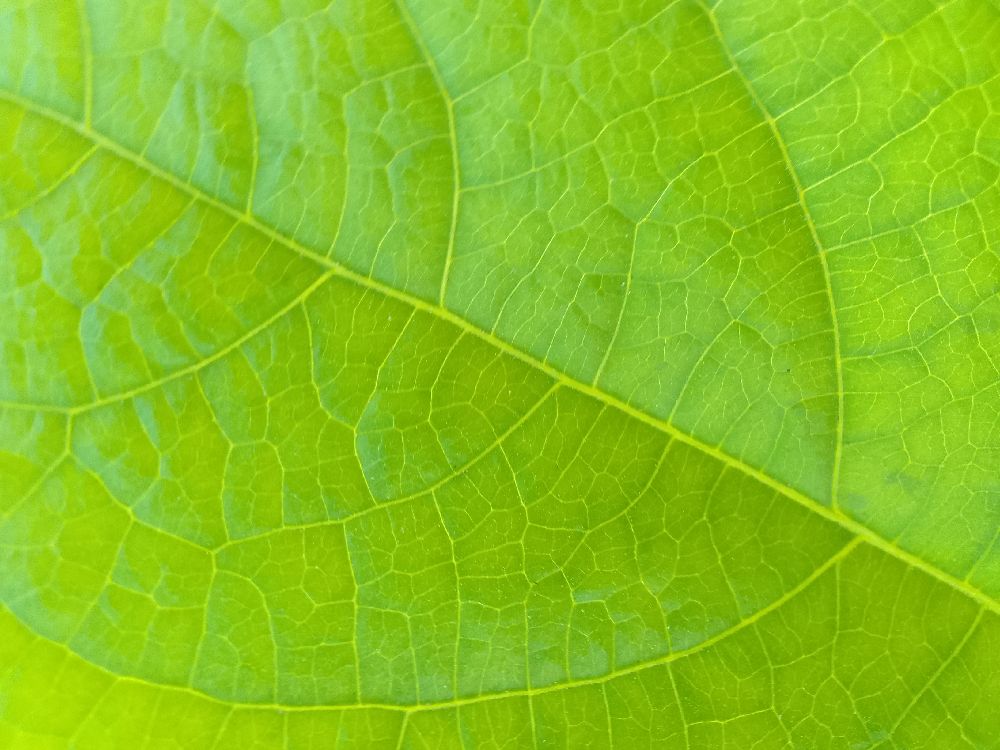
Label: healthy